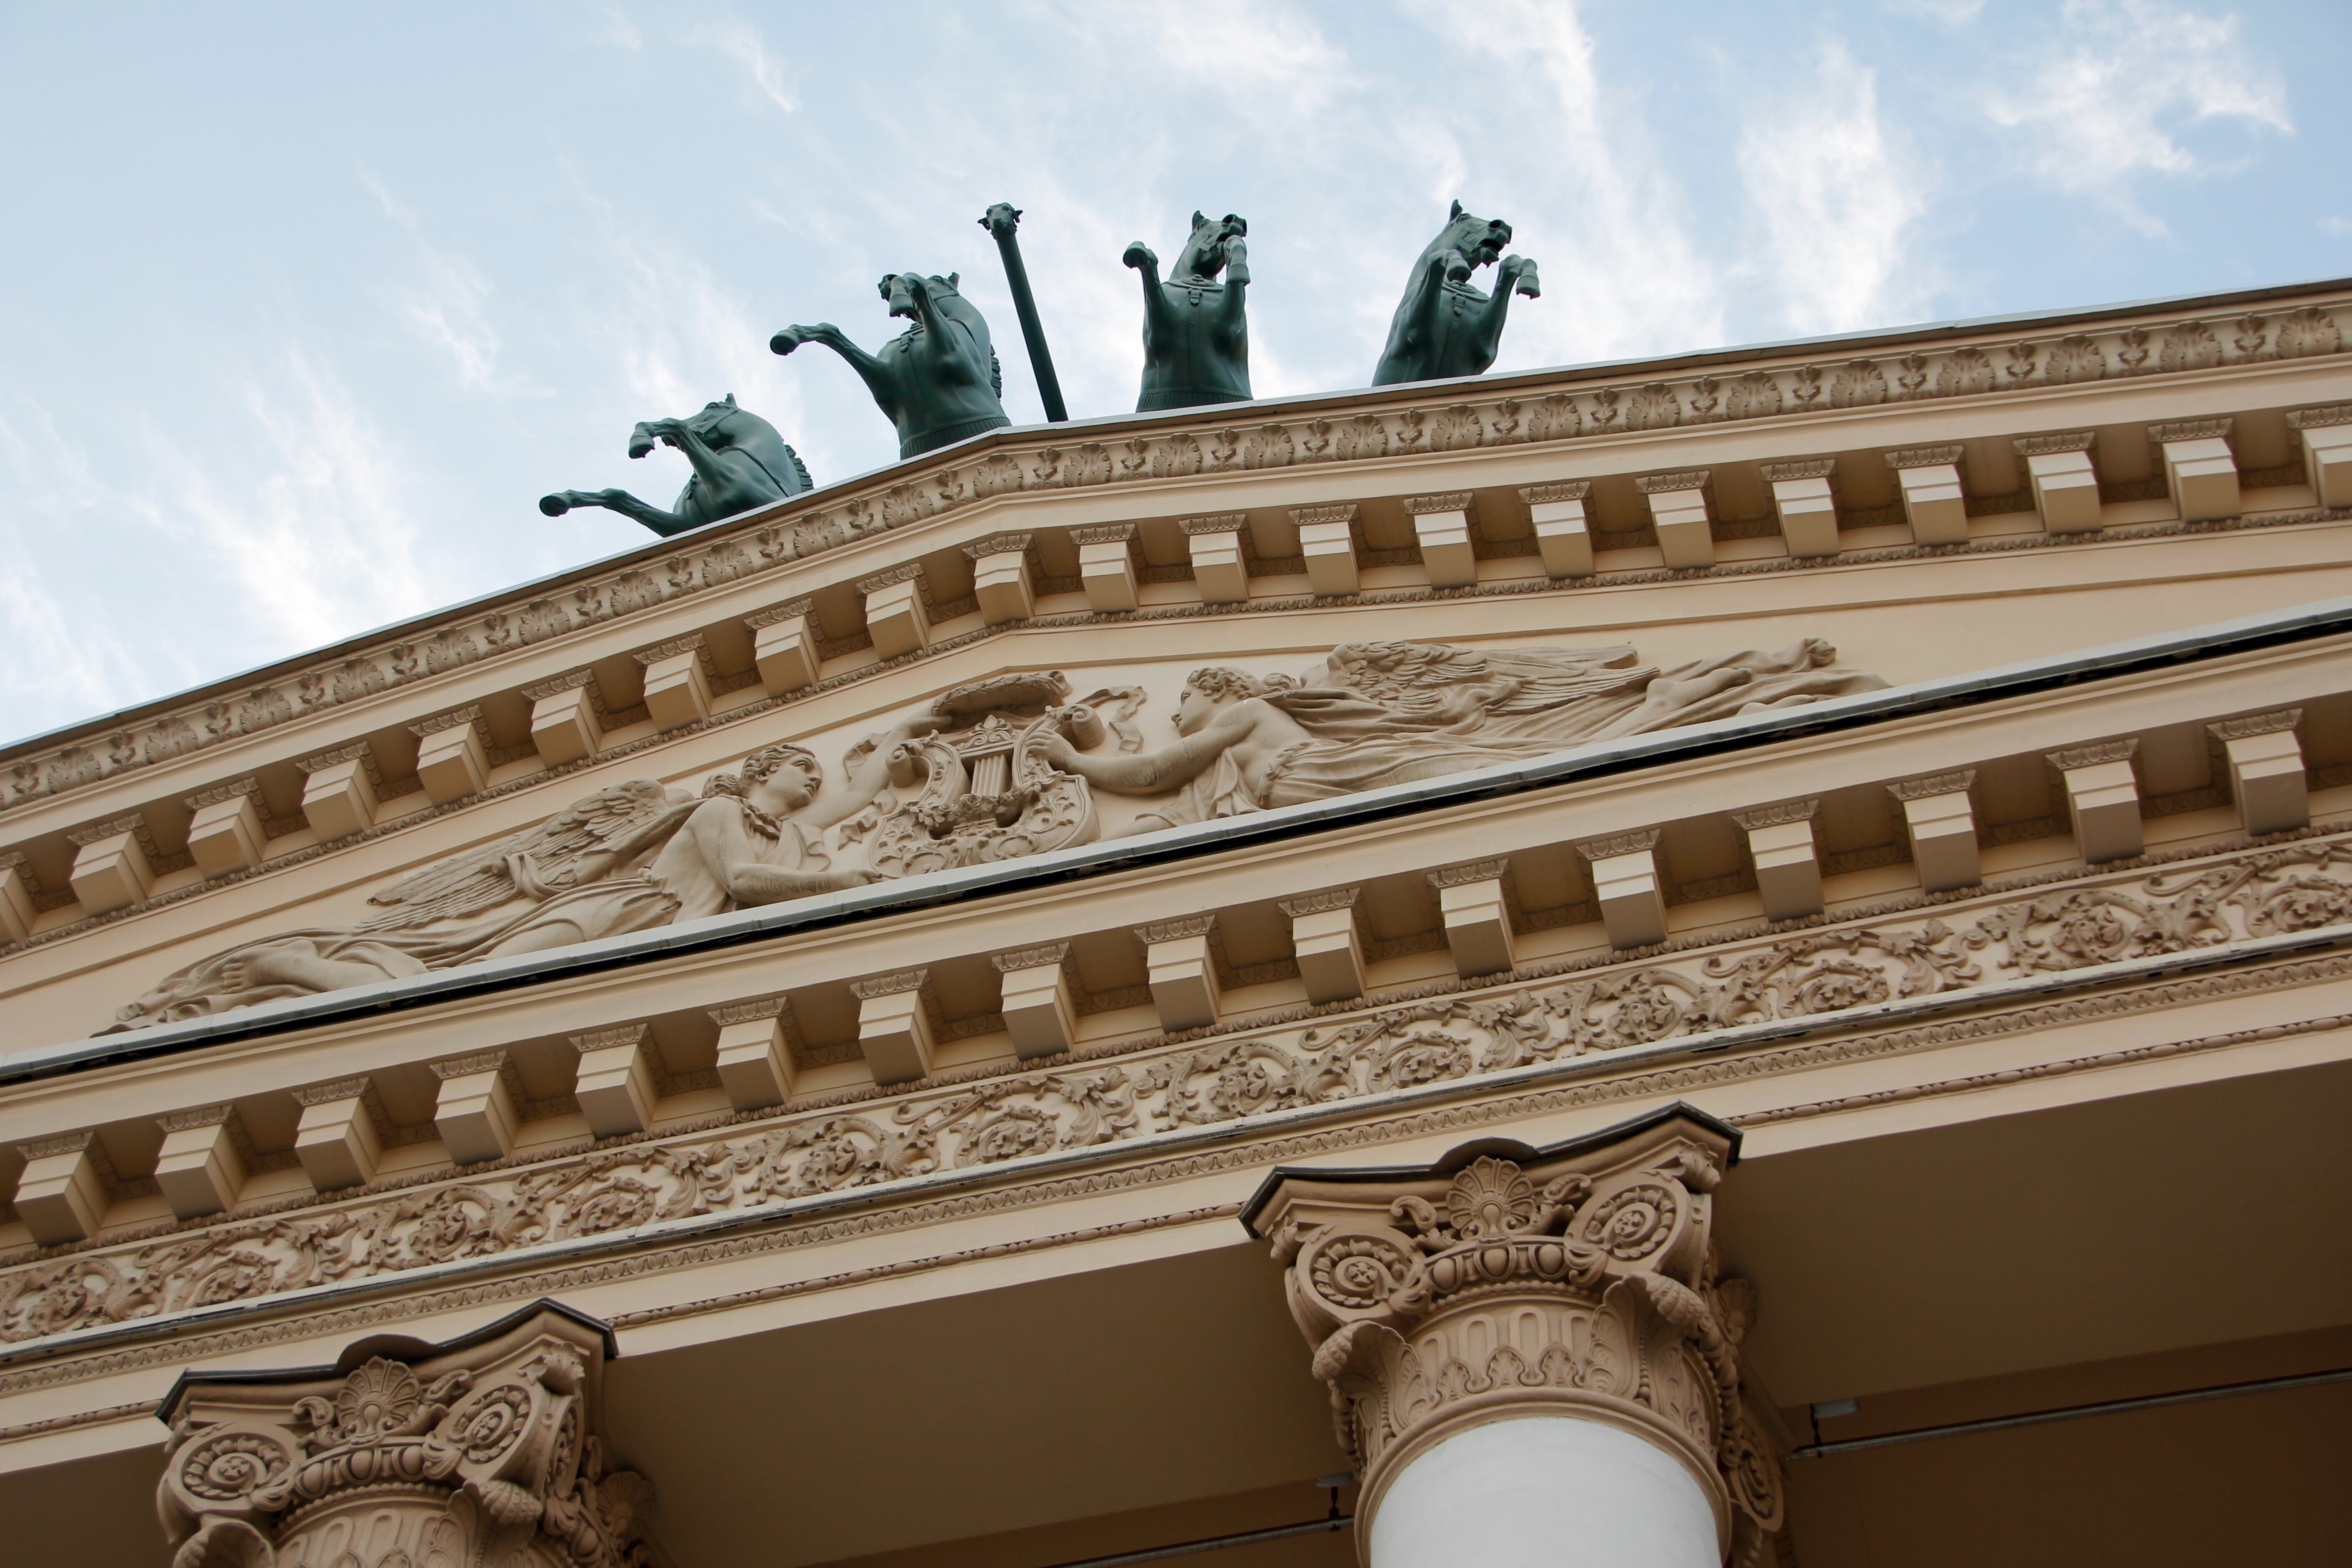
architecture, structure, palace, monument, arch, column, landmark, facade, tourism, old town, capital, theater, moscow, russia, historically, east, soviet union, ancient history, bolshoi